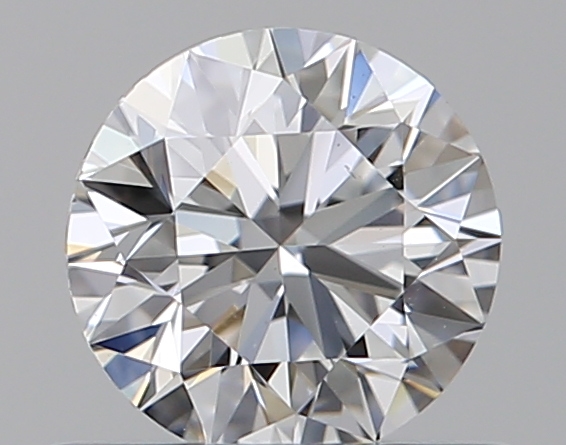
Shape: round
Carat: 0.5
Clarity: VS2
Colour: D
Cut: EX
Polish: VG
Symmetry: VG
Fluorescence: N
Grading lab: GIA
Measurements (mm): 5.03 x 5.07 x 3.15